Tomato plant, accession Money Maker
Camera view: bottom (45 deg); turntable rotation: 330 degrees
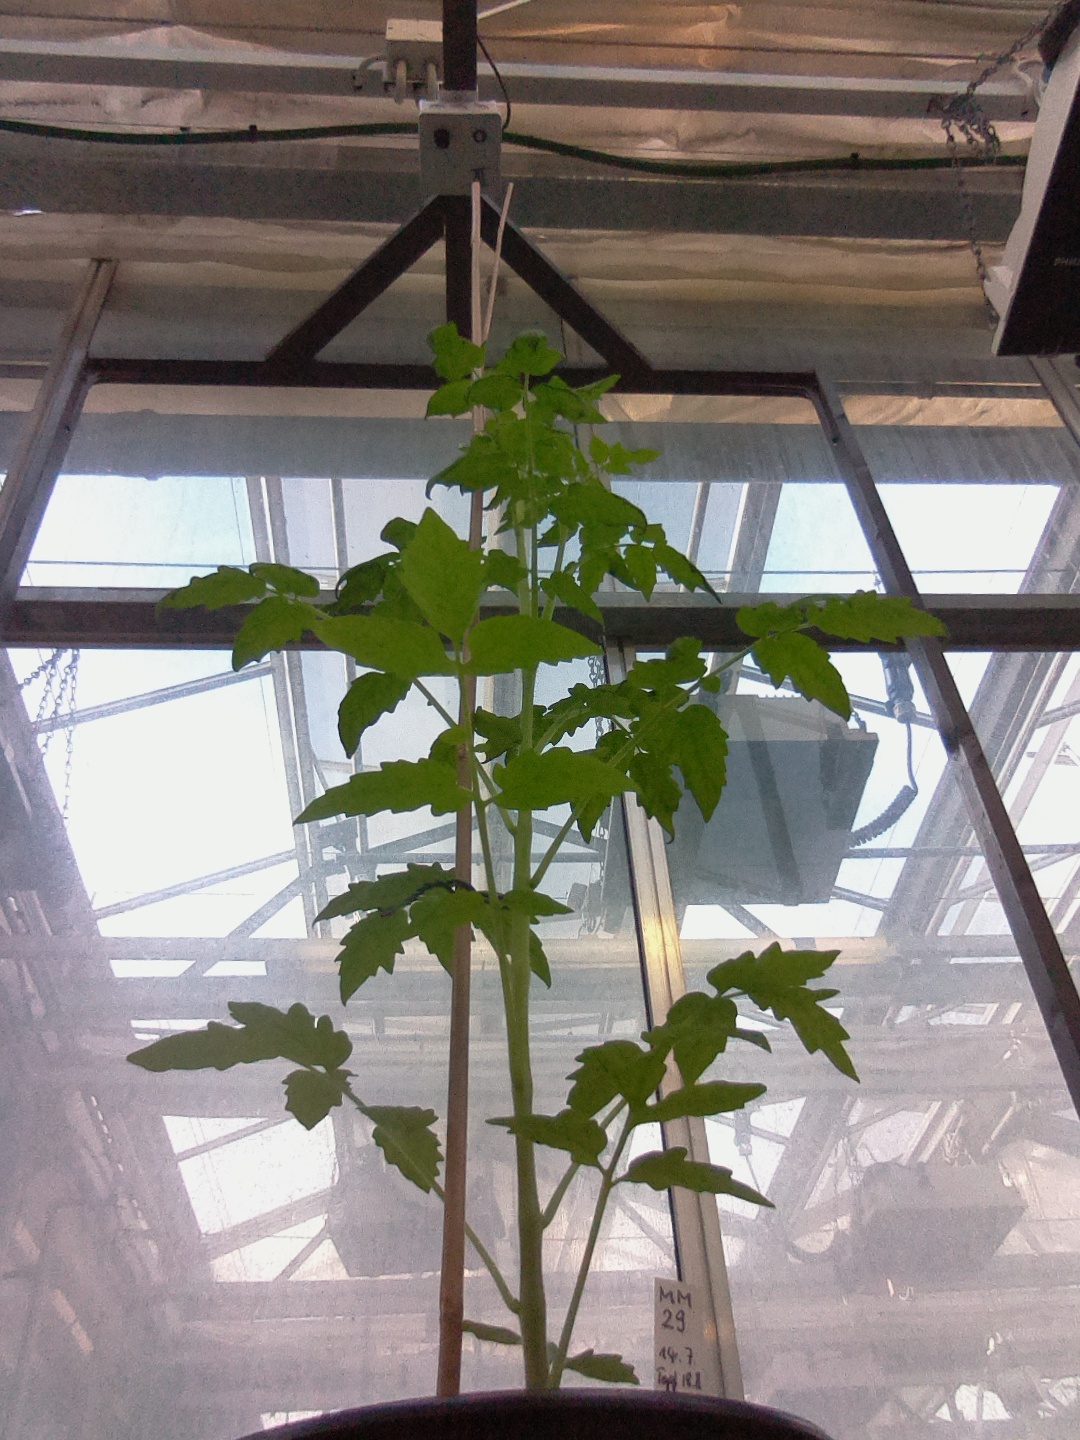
BBCH growth stage 20: First Side shoot start formed